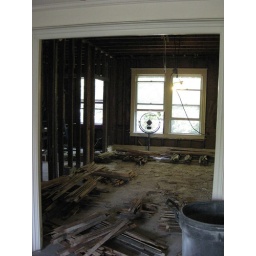
standing in the living room, looking into the dining room.